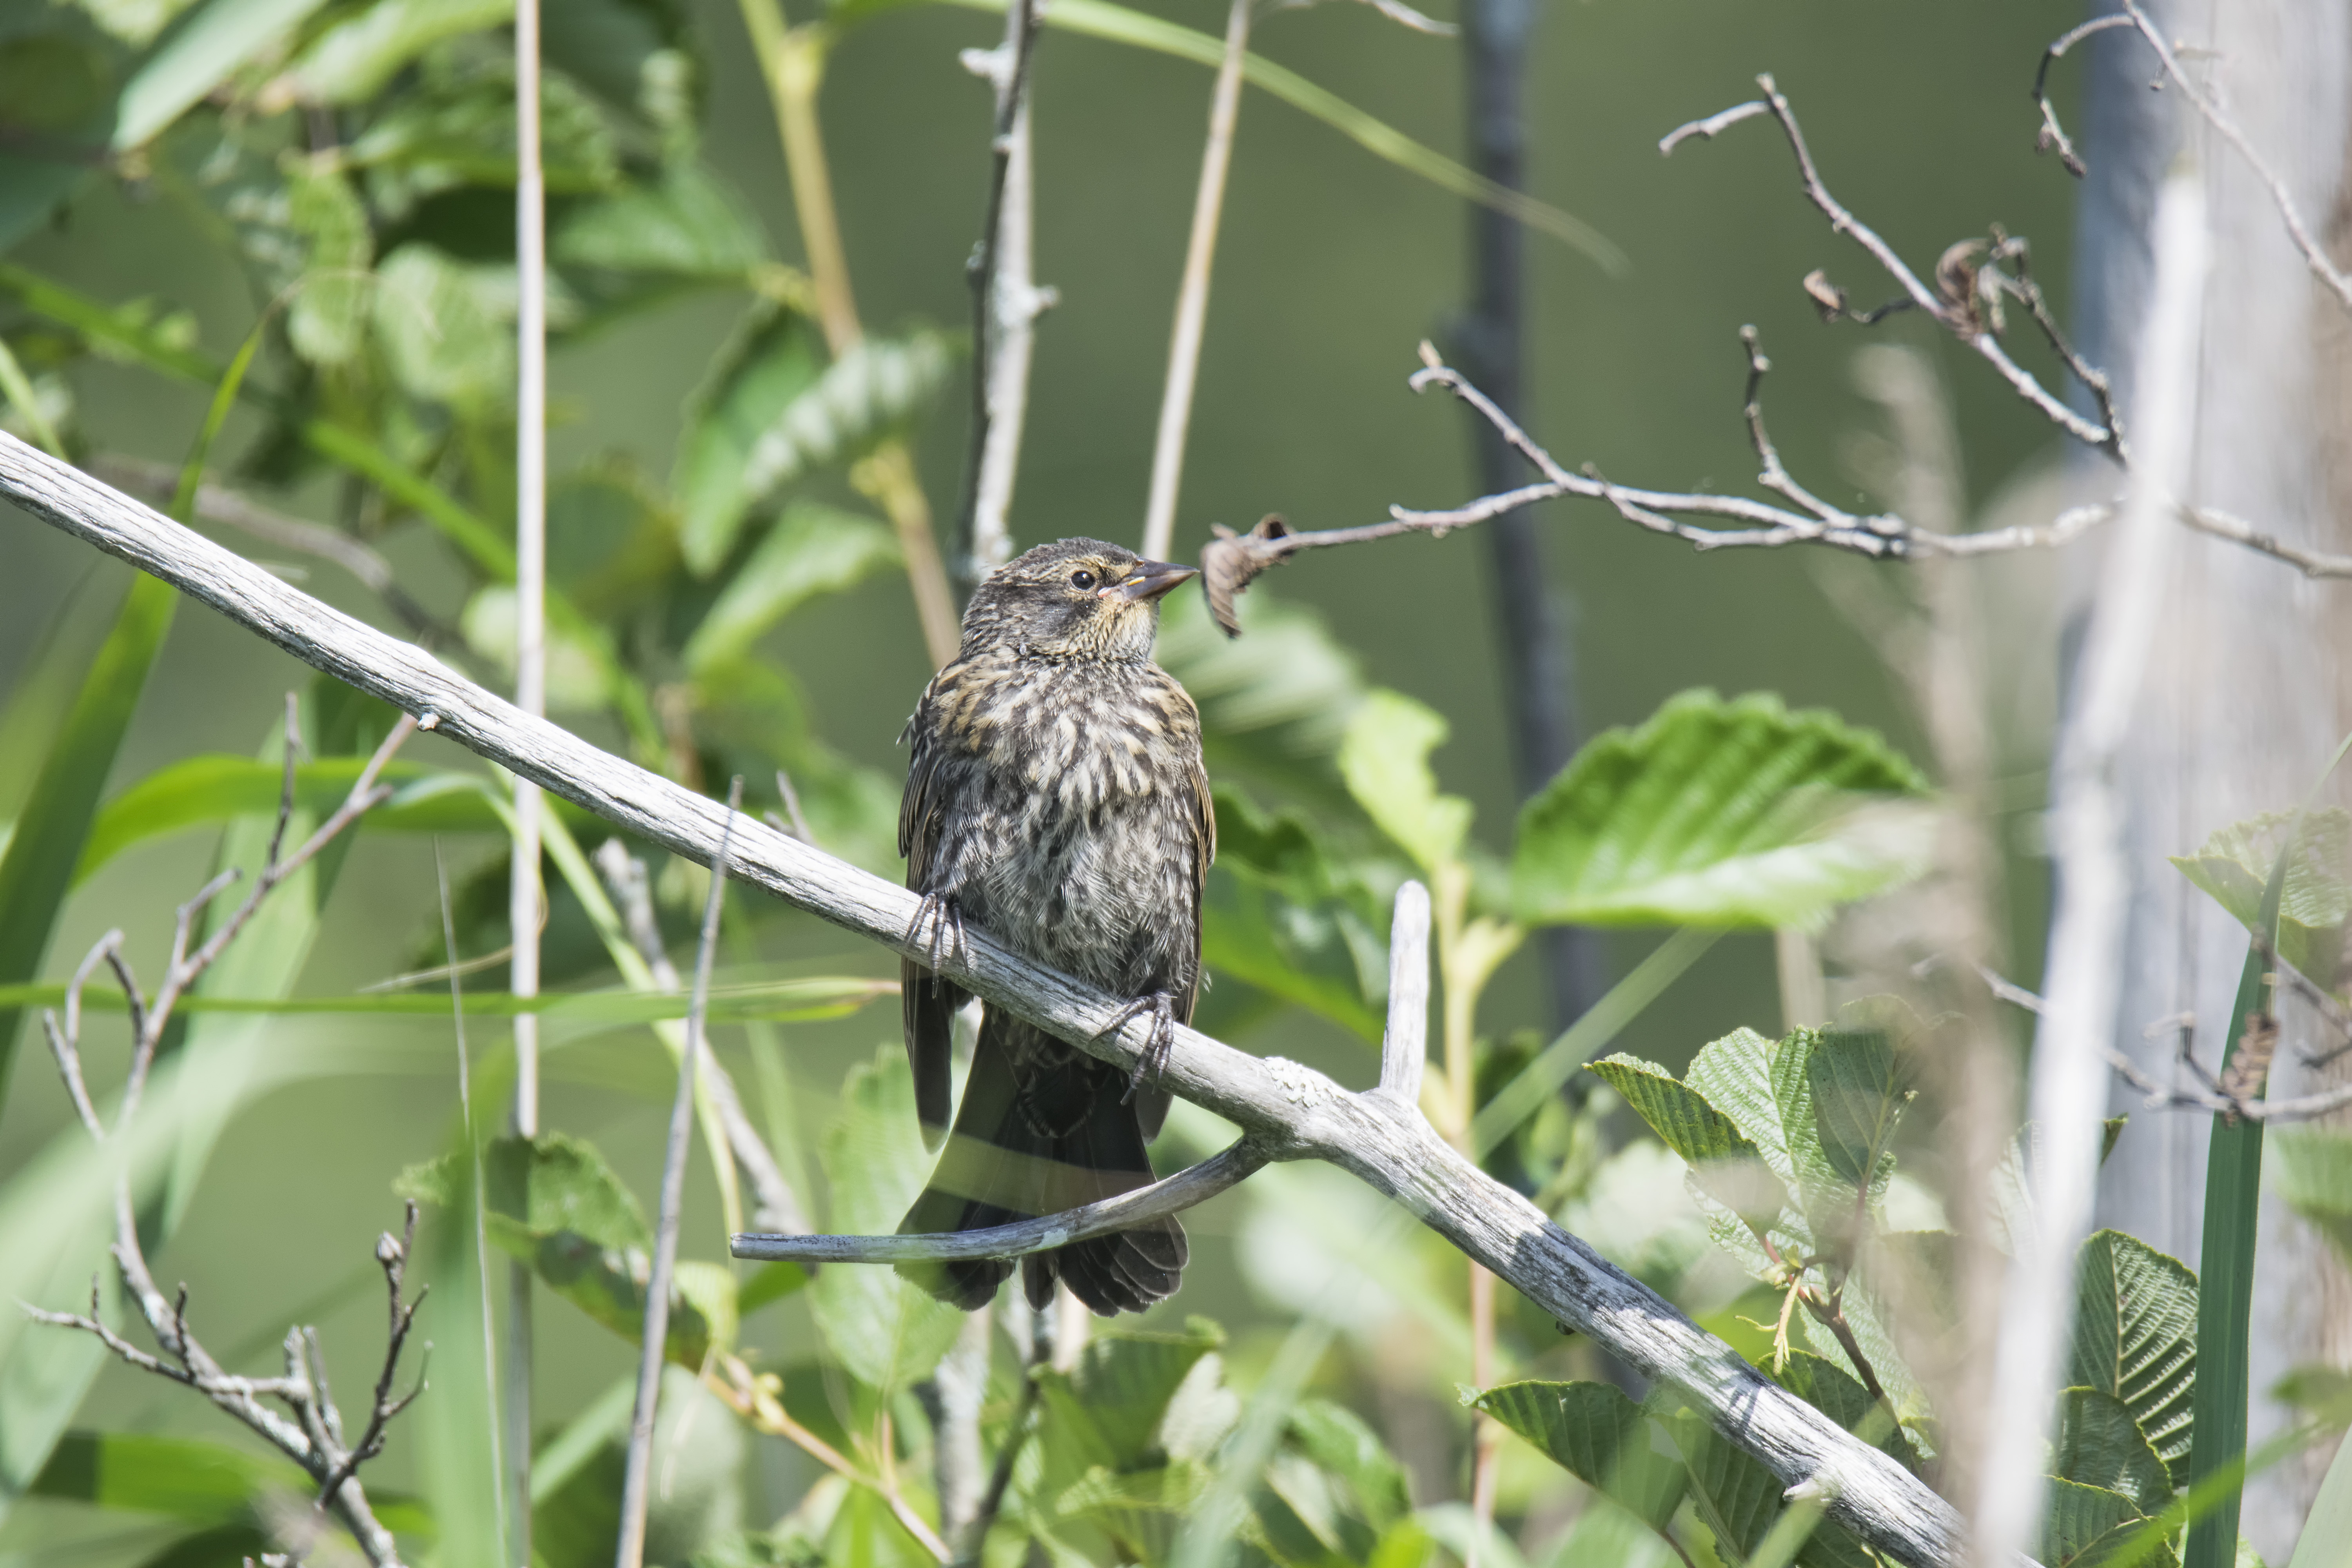
nature, branch, bird, flower, wildlife, red, beak, winged, fauna, canada, a, vertebrate, sparrow, quebec, finch, blackbird, sherbrooke, oiseau, carouge, paulettes, perching bird